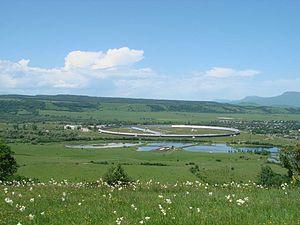
L'observatoire spécial d'astrophysique est un observatoire astronomique qui appartient à l'Académie des sciences de Russie.